Jonas Abib

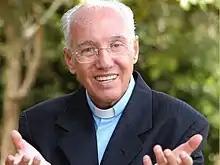

Monsignor Jonas Abib, SDB (21 December 1936 – 12 December 2022) was a Brazilian Catholic priest. He was the founder and leader of the Canção Nova Community.